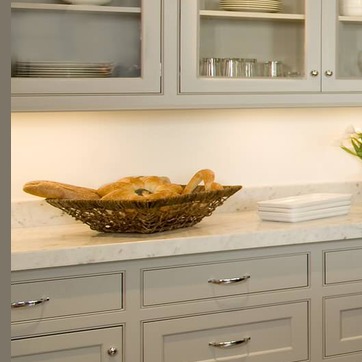
Material: food